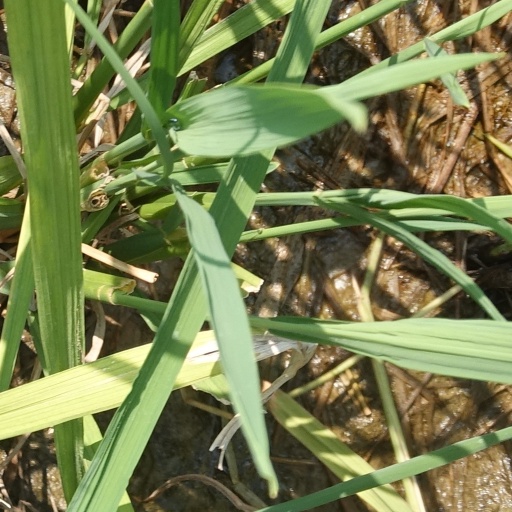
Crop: rice